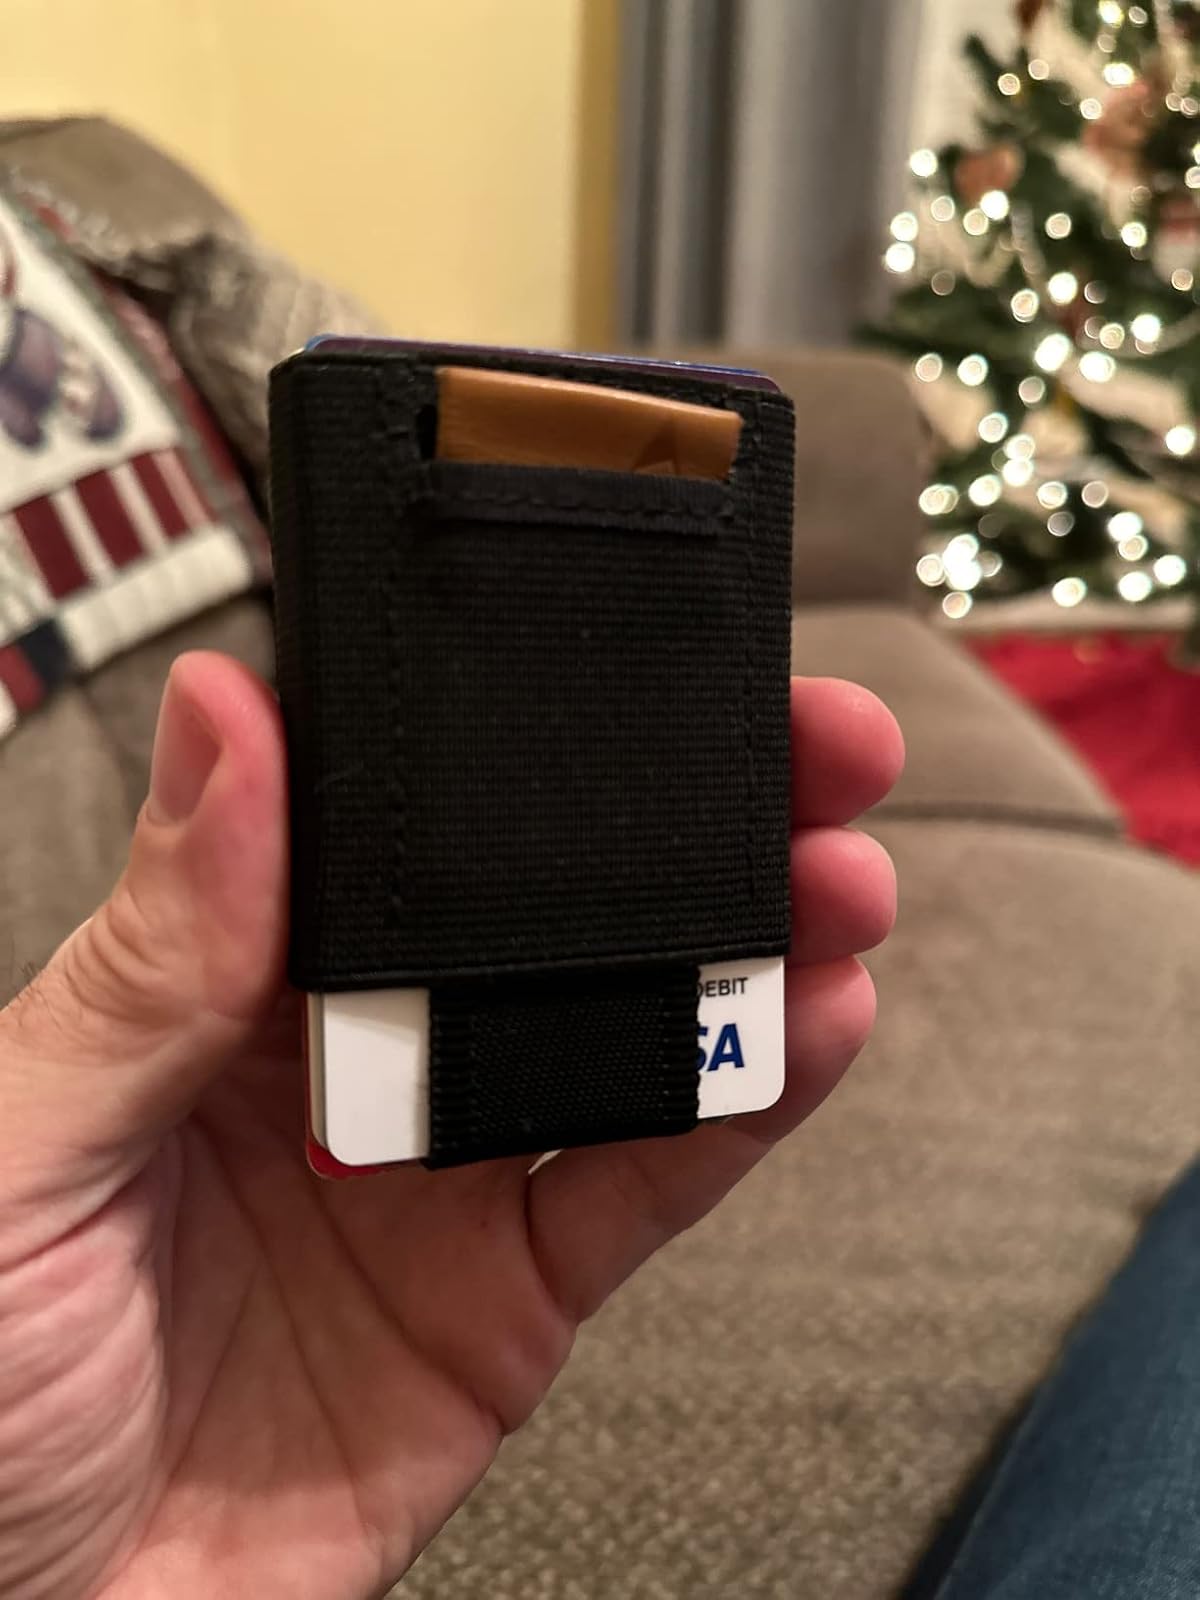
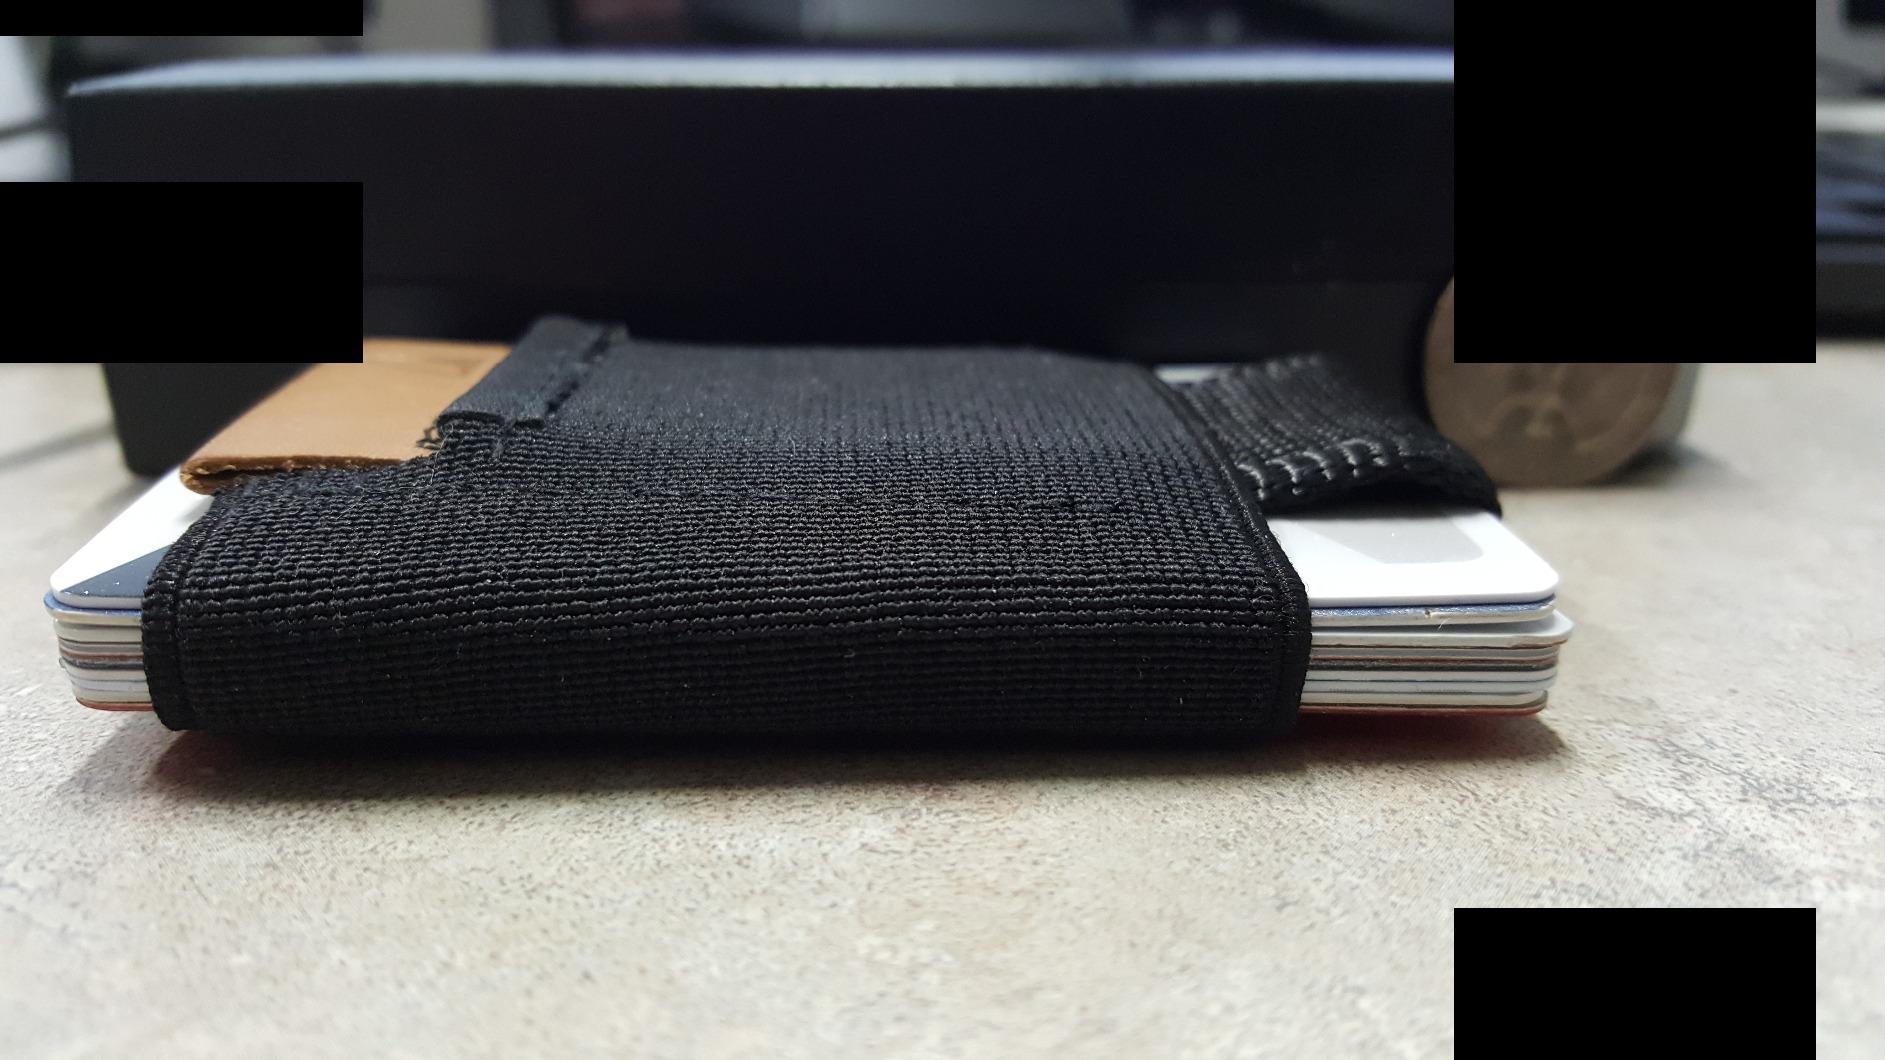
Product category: accessories_wallet
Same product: yes